ISLR

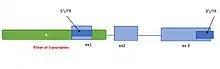
Figure 5. Promoter Diagram of ISLR. The general locations of the exon 1, 2, and 3, the most confident promoter region, and UTRs were extracted from Genomatix.

The human gene of ISLR is predicted to be targeted by 85 miRNAs in miRDB. The top scoring (>88) miRNAs are has-miR-5197-3p, has-miR-4688, has-miR-3150a-3p, has-miR-16-5p, has-miR-195-5p, has-miR-15a-5p, and has-miR-6763-5p.